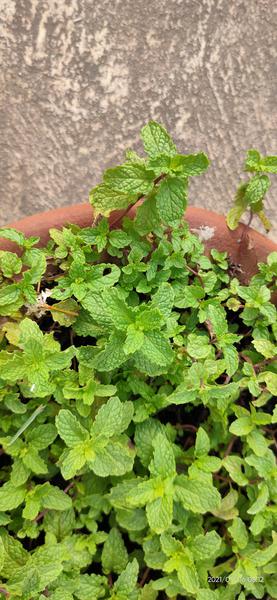
Plant: Mint